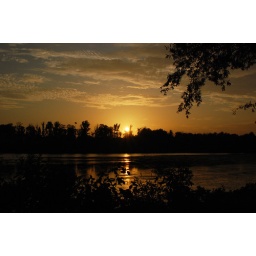
sunset at the lake near my house